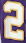
Number: 2